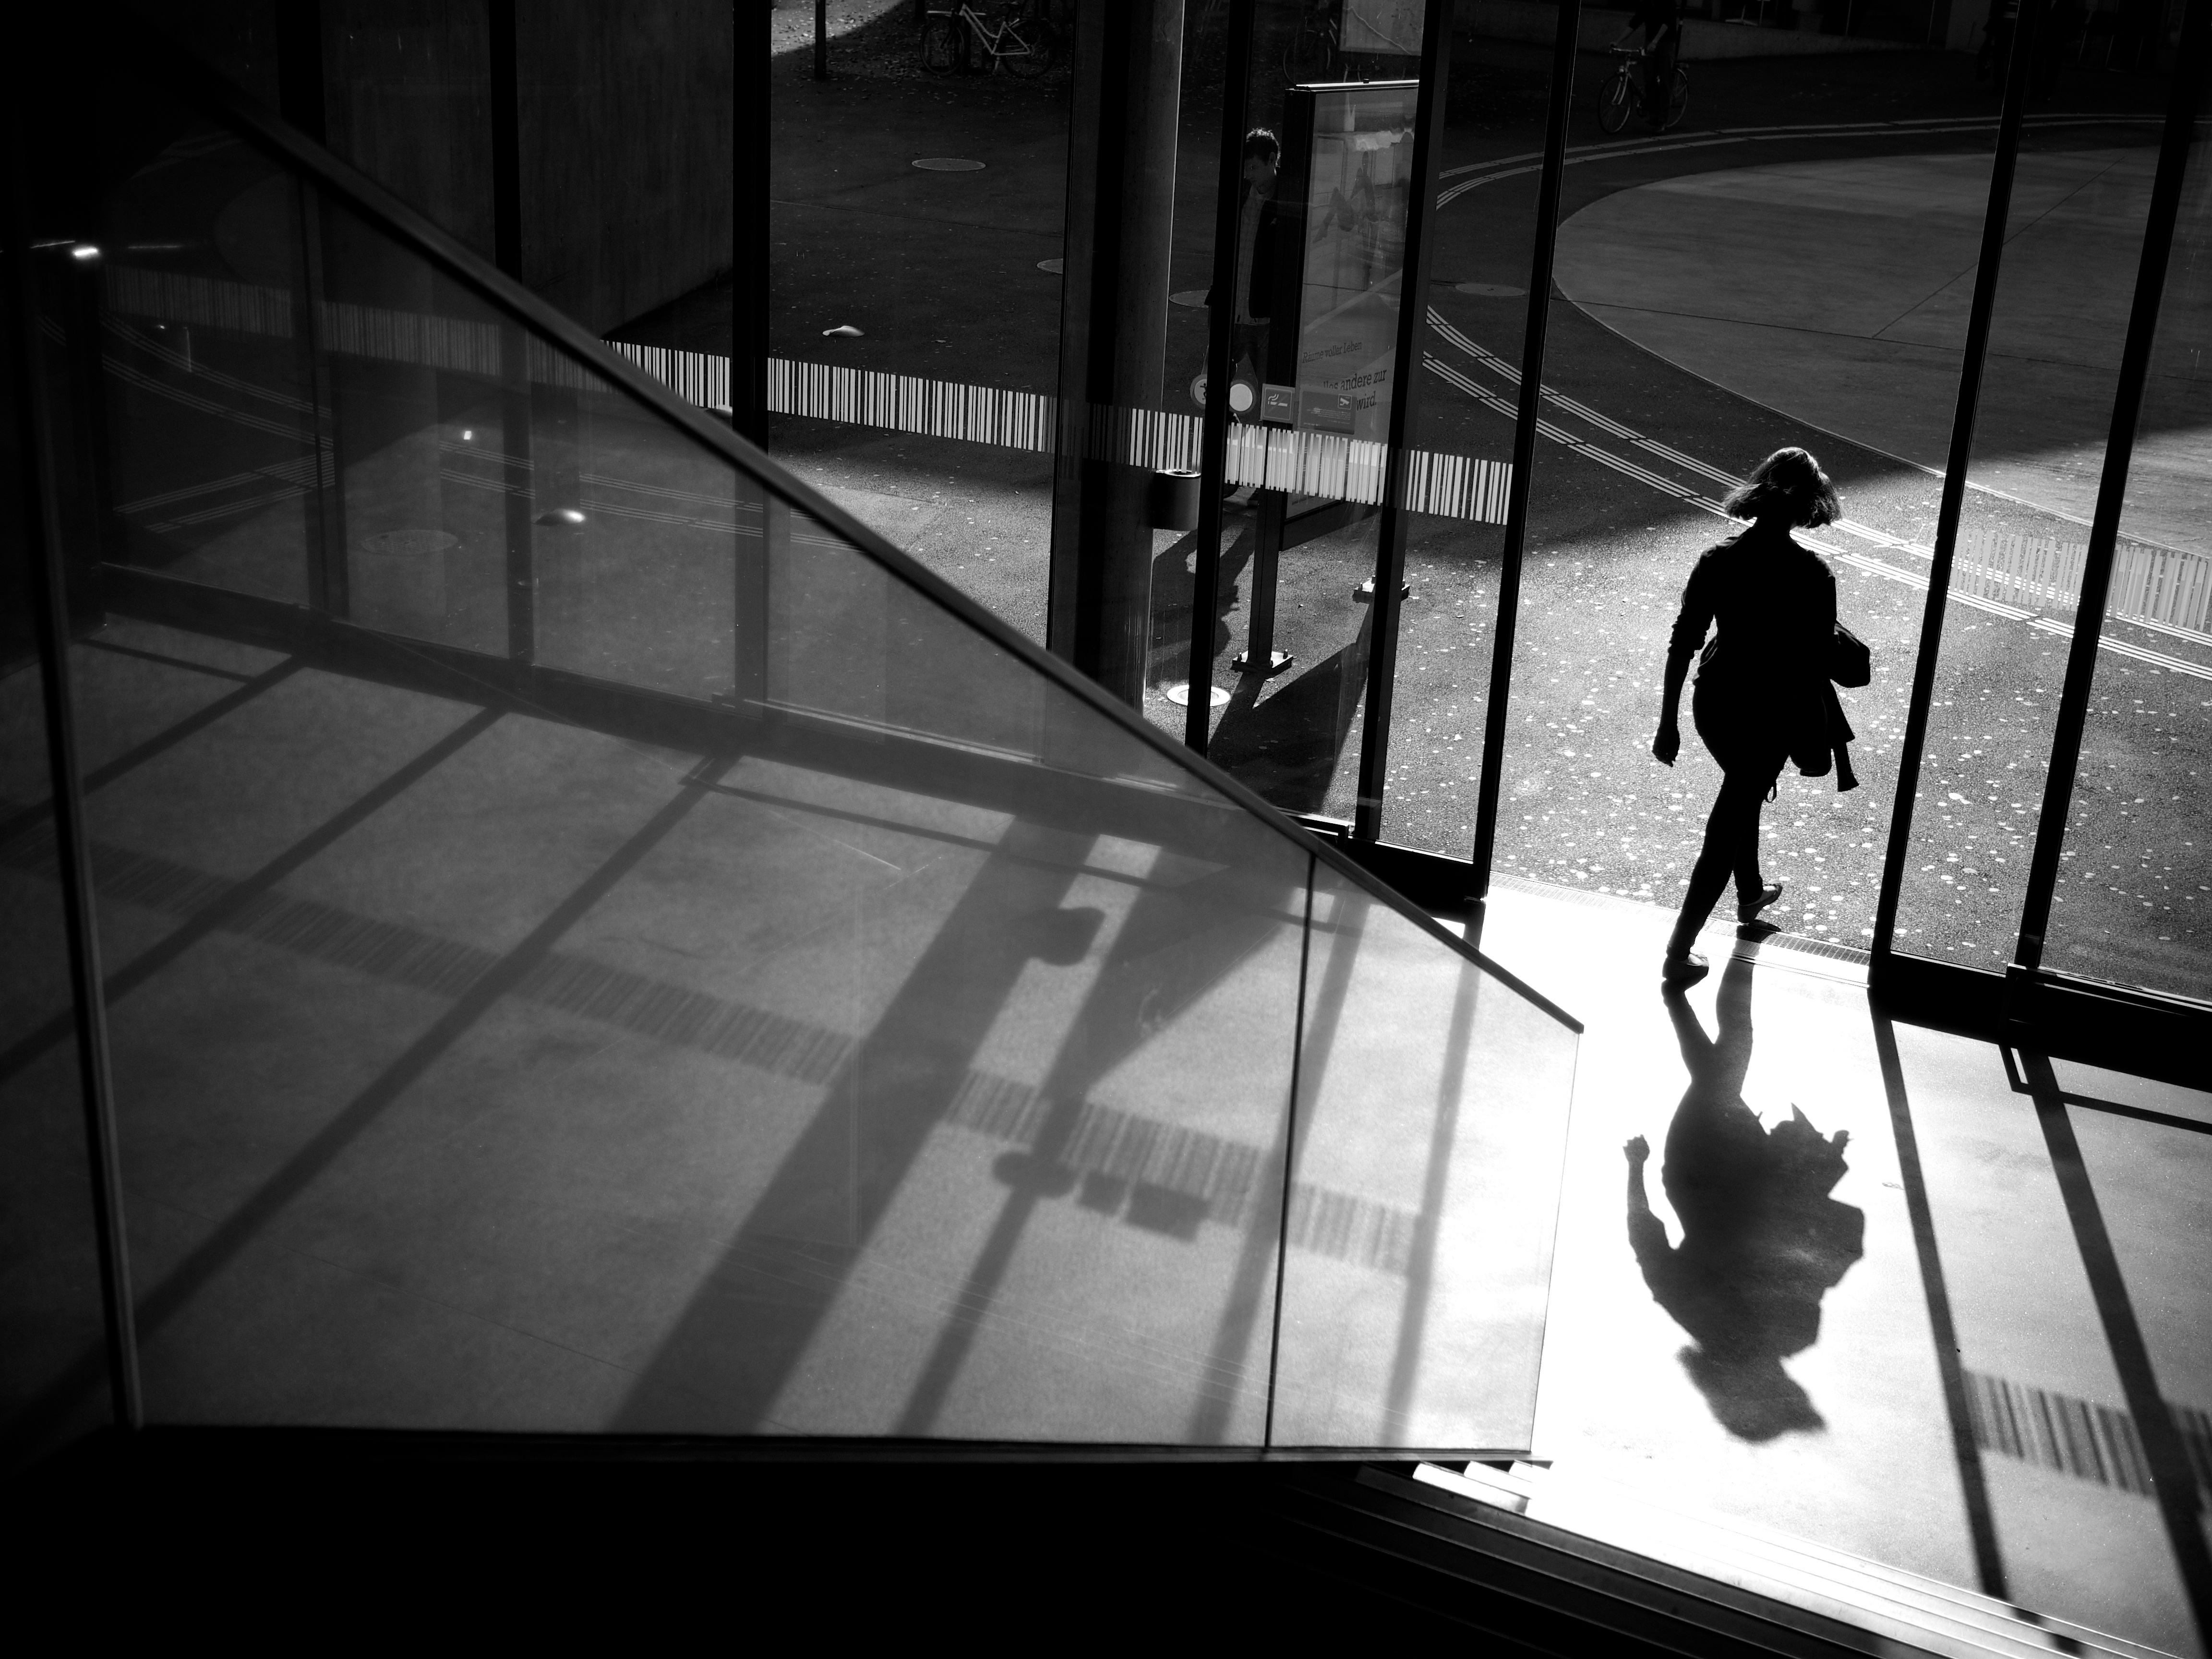
light, black and white, white, street, photography, ebook, shadow, training, darkness, black, monochrome, streetphotography, flickr, thomas, video, olympus, photograph, snapshot, omd, image, fuji, shape, leica, monochrom, leuthard, hcb, thomasleuthard, monochrome photography, film noir